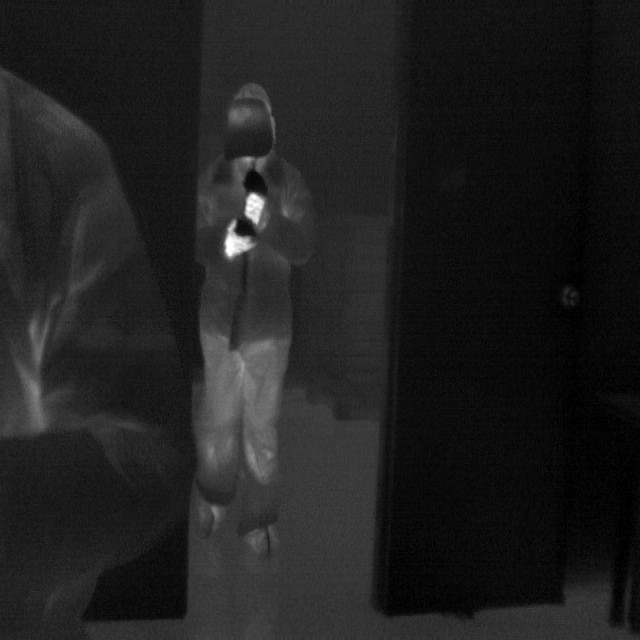
Detected objects:
label: person